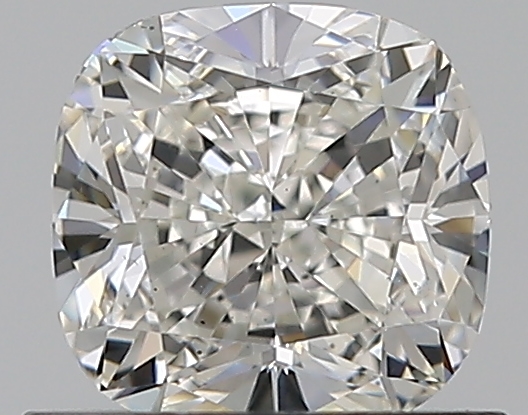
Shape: cushion
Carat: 0.8
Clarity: VS2
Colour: H
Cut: EX
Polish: EX
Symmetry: VG
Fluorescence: F
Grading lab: GIA
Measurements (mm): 5.25 x 5.1 x 3.48